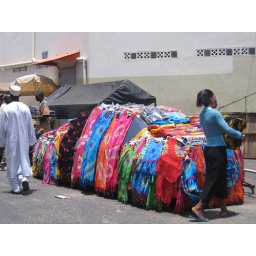
Clothes on display in street market in Dakar.